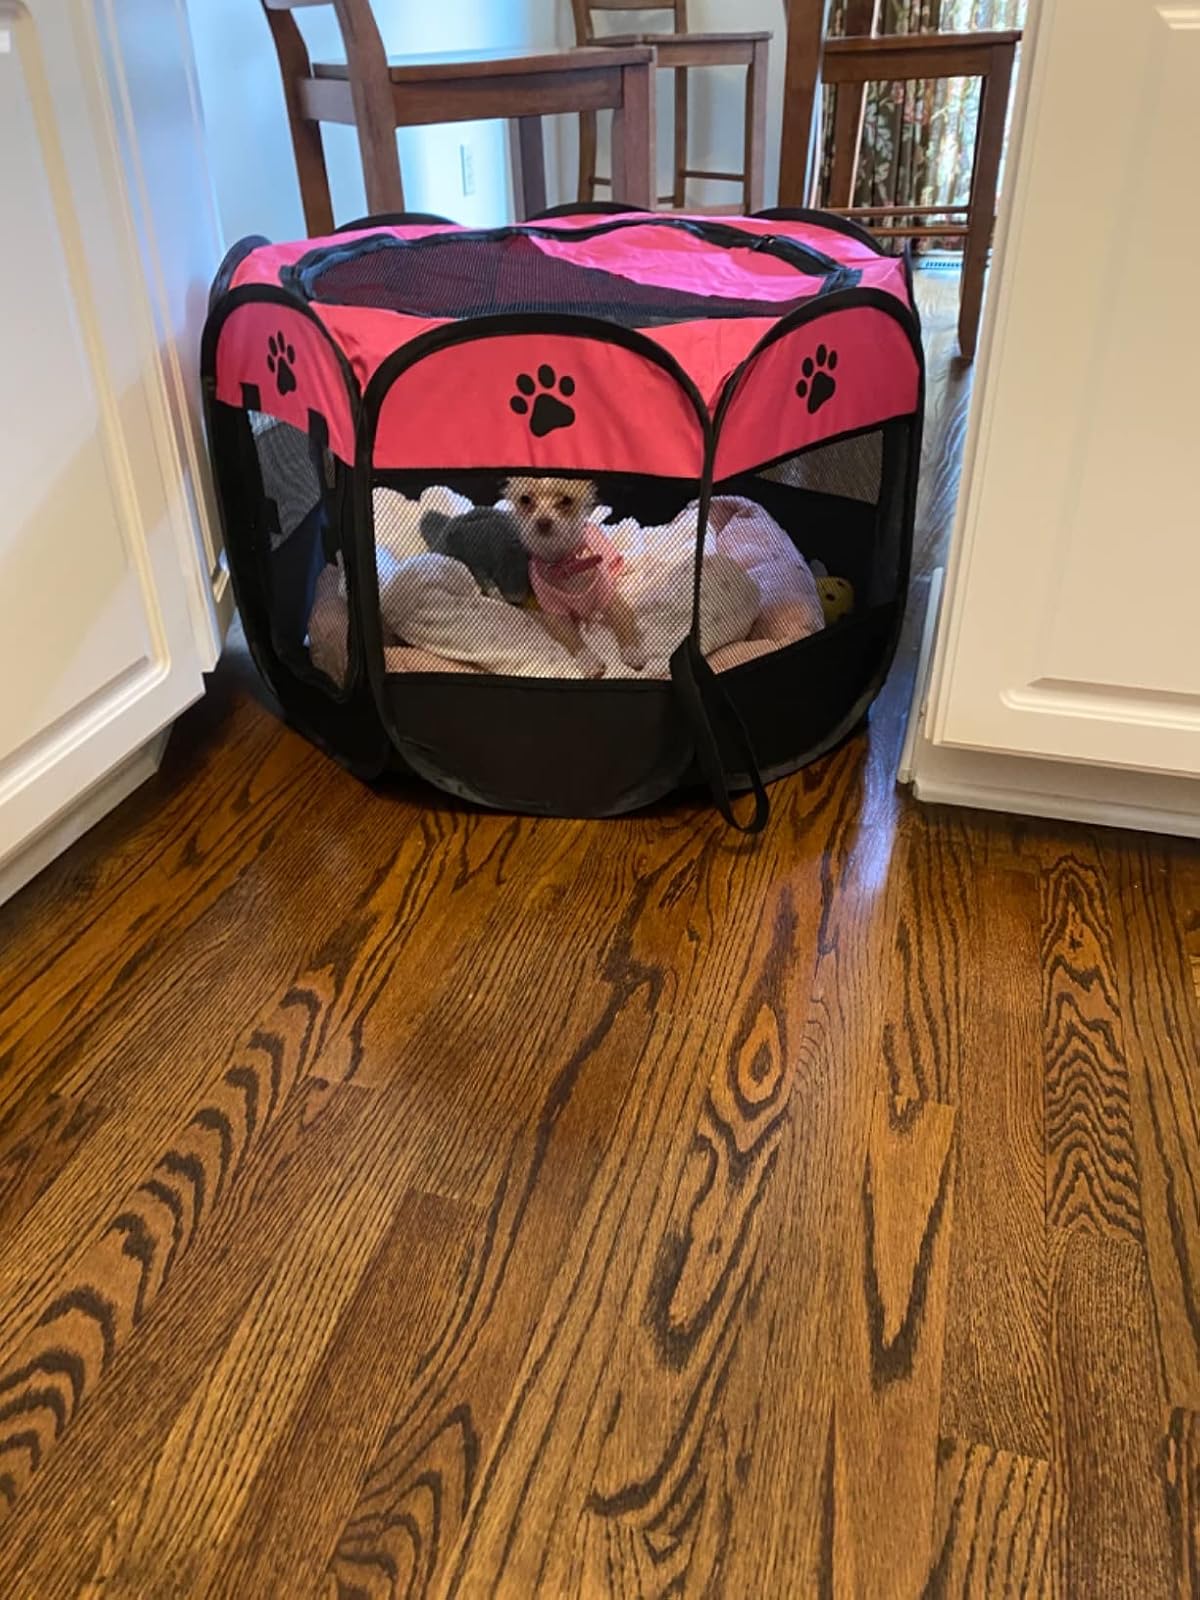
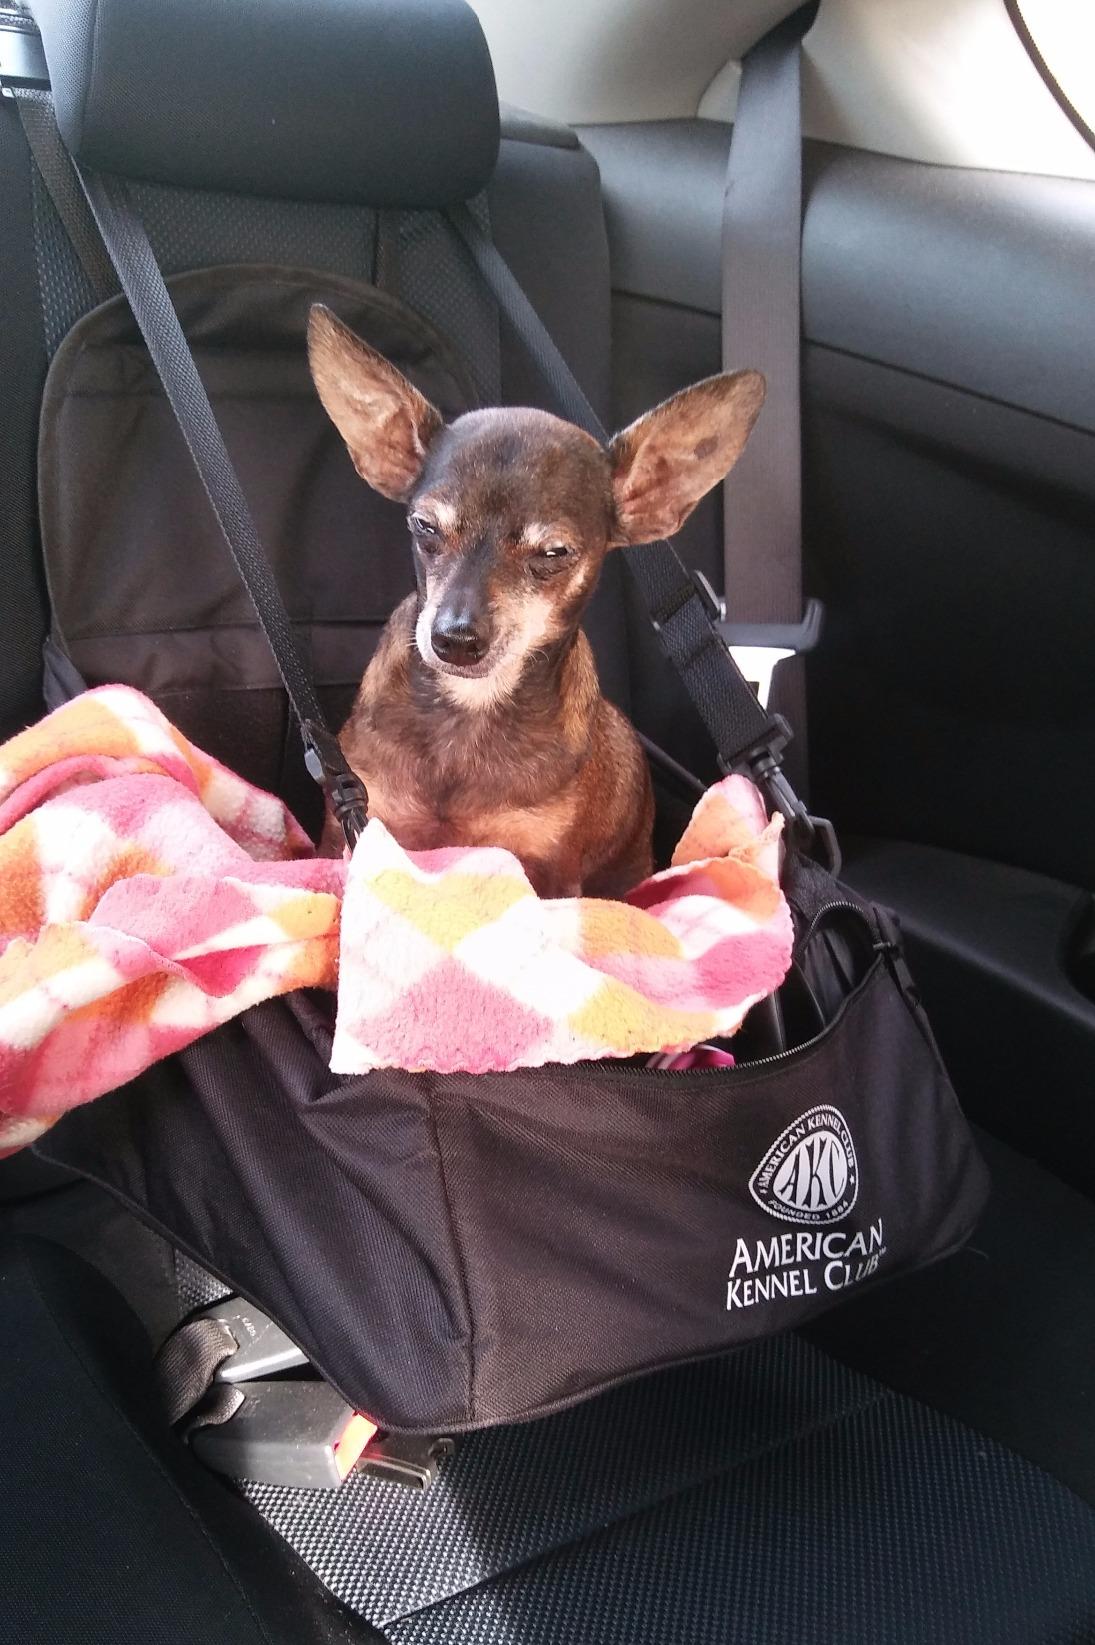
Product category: items_kennel
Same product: no